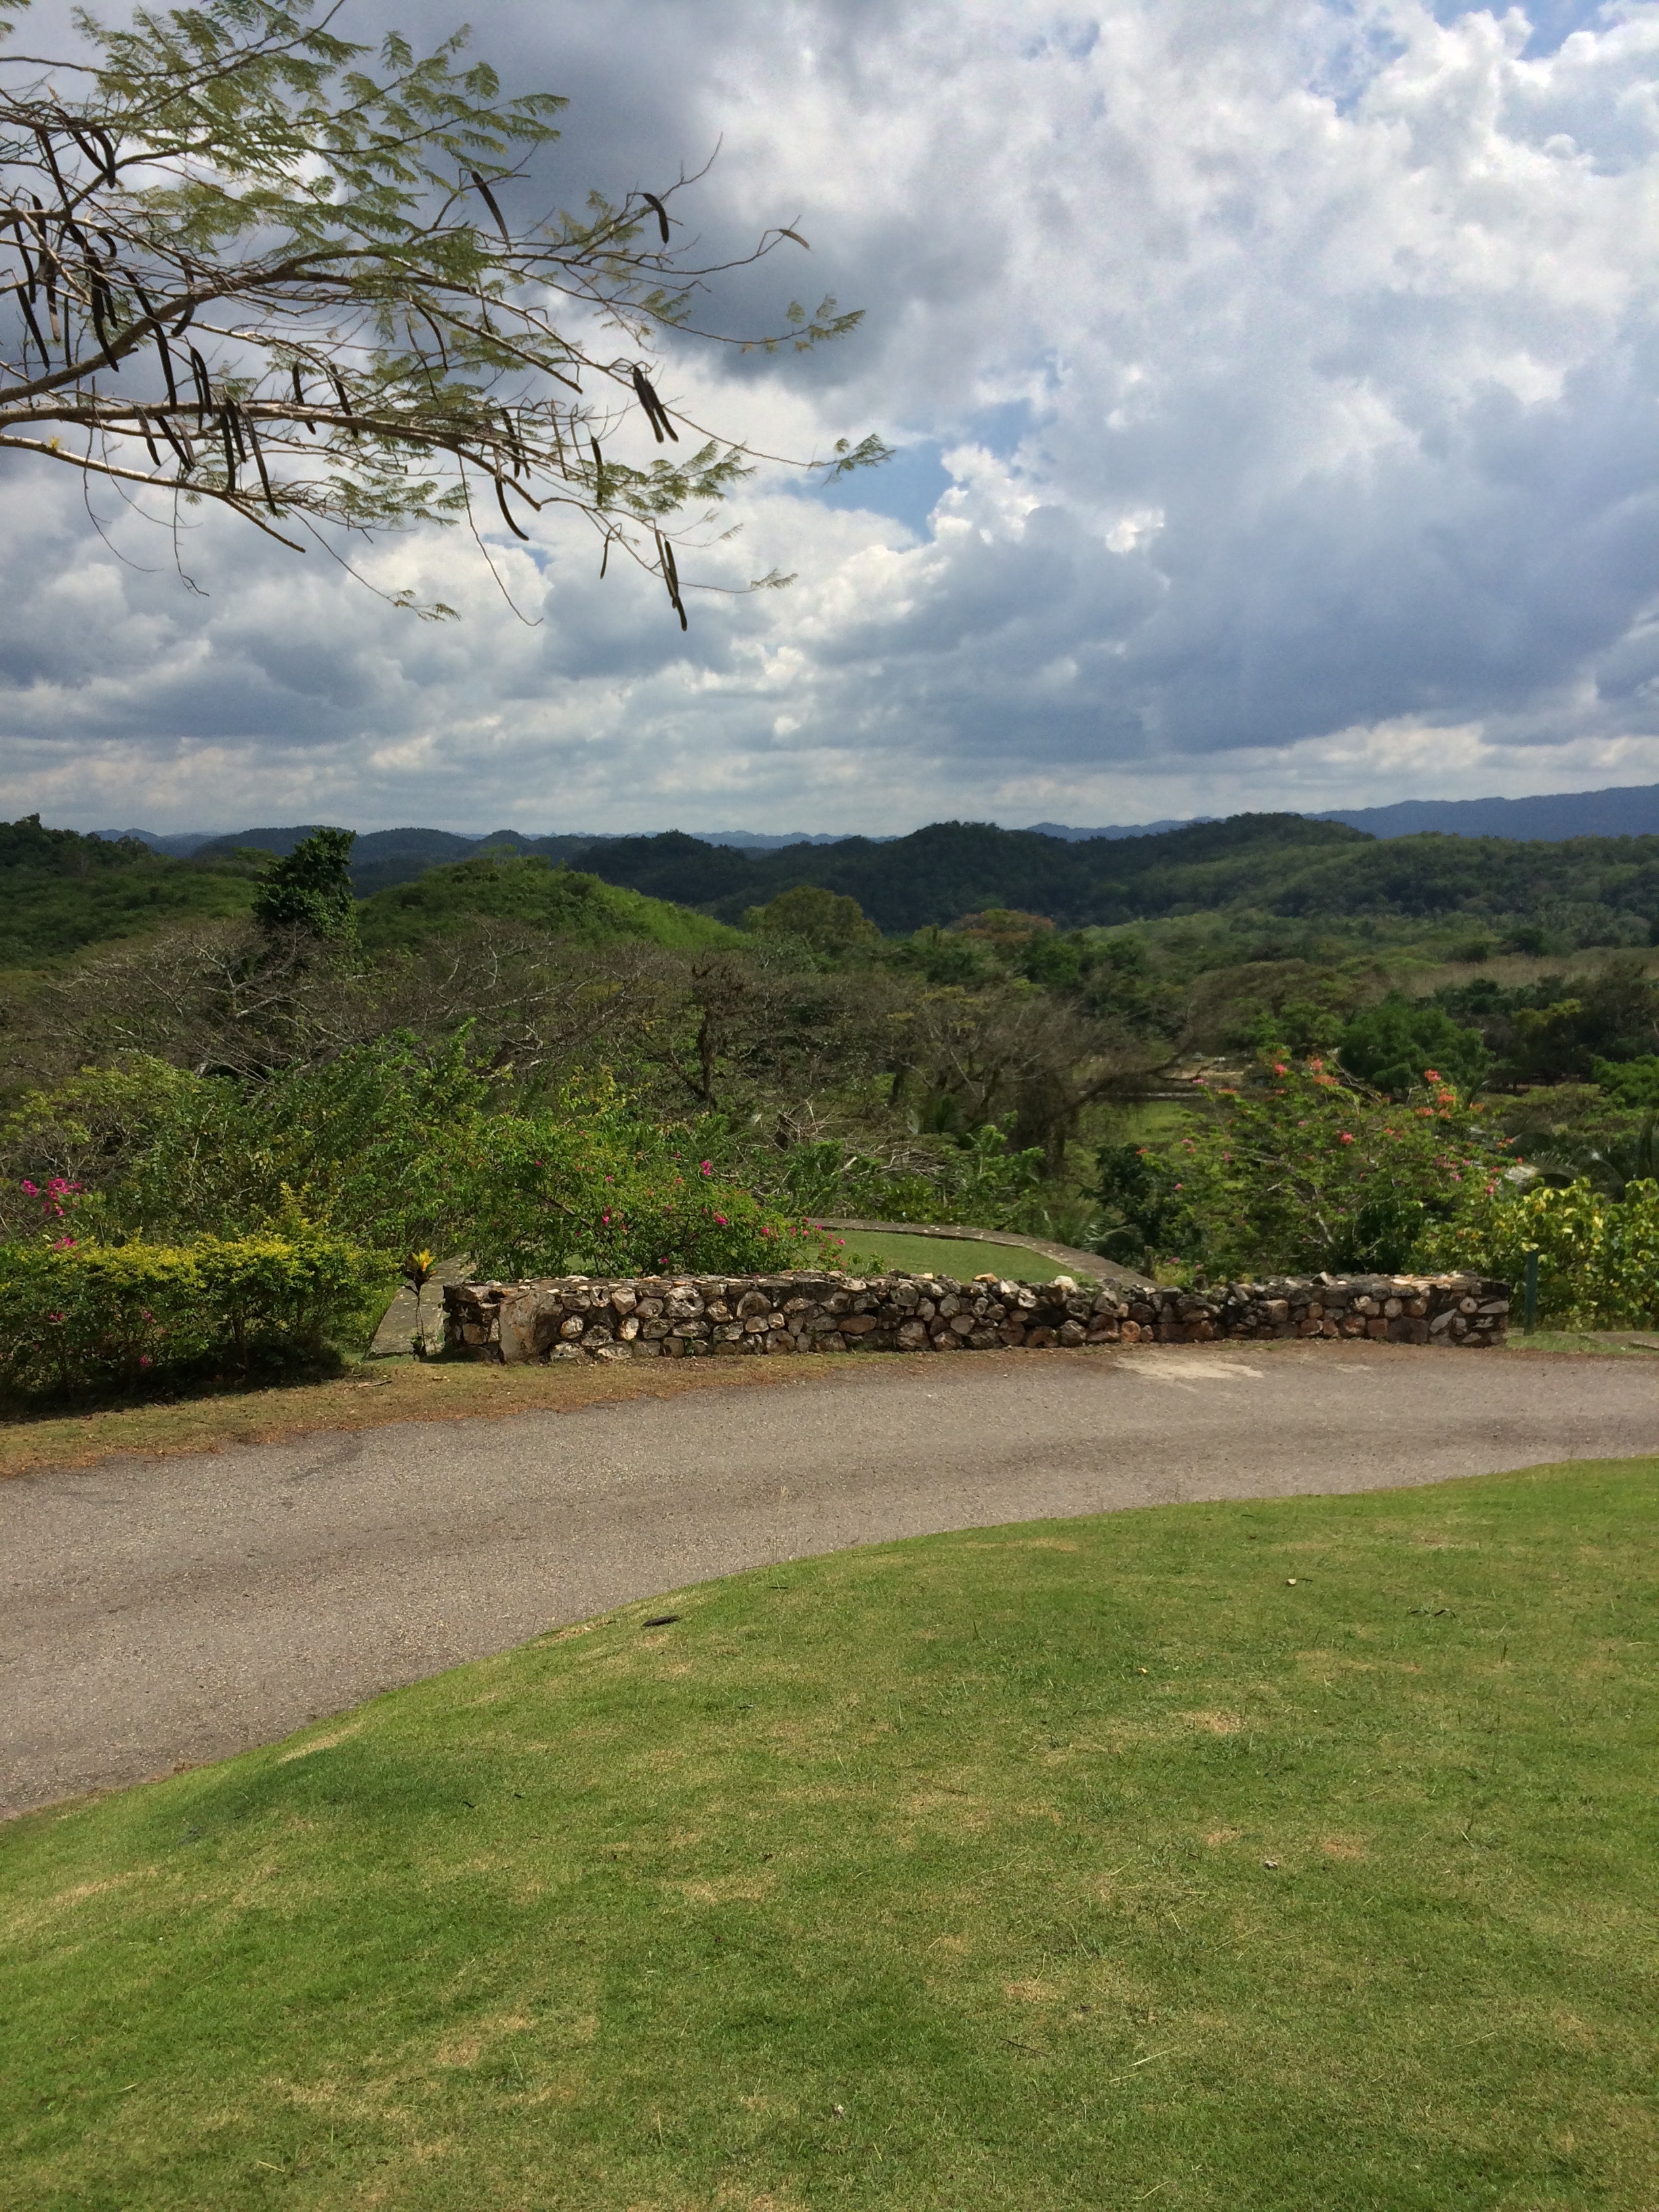
landscape, sea, coast, tree, nature, grass, outdoor, mountain, cloud, sky, road, field, meadow, hill, lake, view, river, country, summer, rural, green, scenic, scenery, reservoir, lane, terrain, day, scene, rural area, woody plant, mountainous landforms